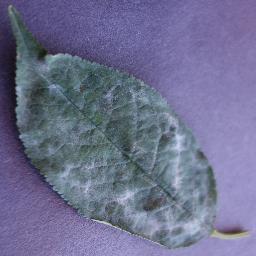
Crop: cherry
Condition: (including_sour)_powdery_mildew